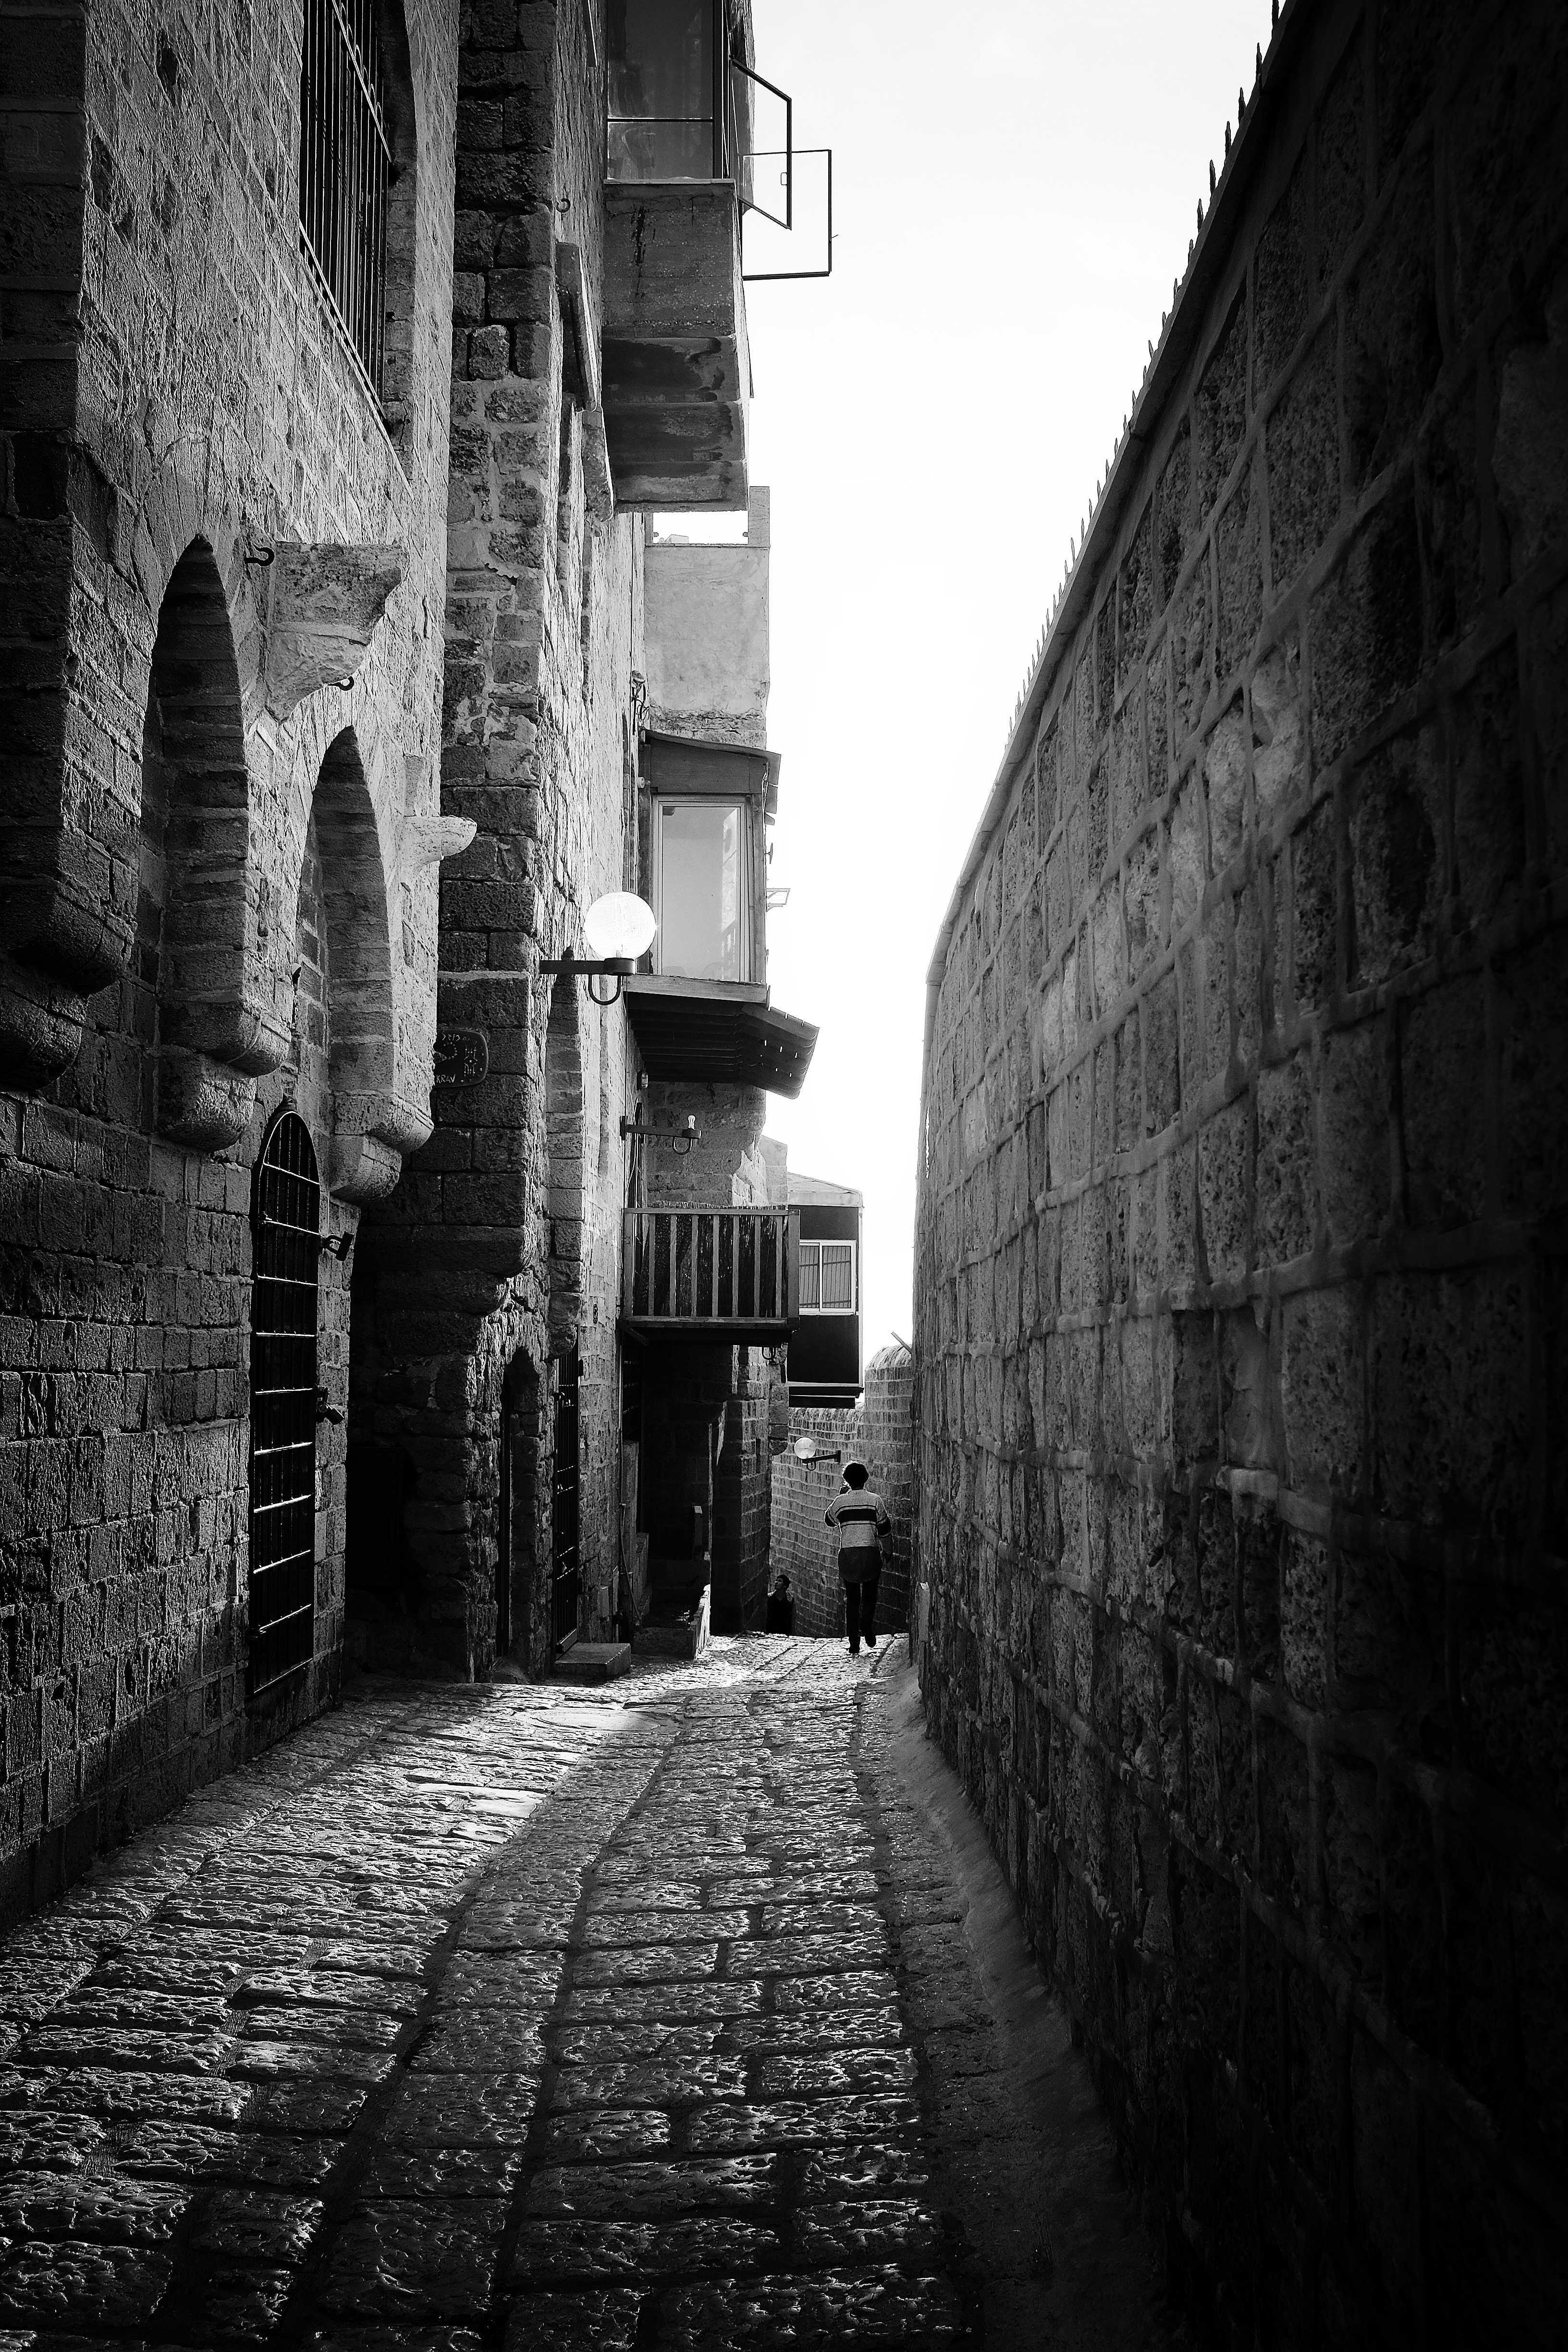
path, light, black and white, road, white, street, photography, alley, wall, fujifilm, shadow, darkness, black, monochrome, bw, shadows, temple, infrastructure, x100, walls, fuji, x100s, israel, jaffa, oldcity, stonewalls, intheshadows, urban area, monochrome photography, ancient history